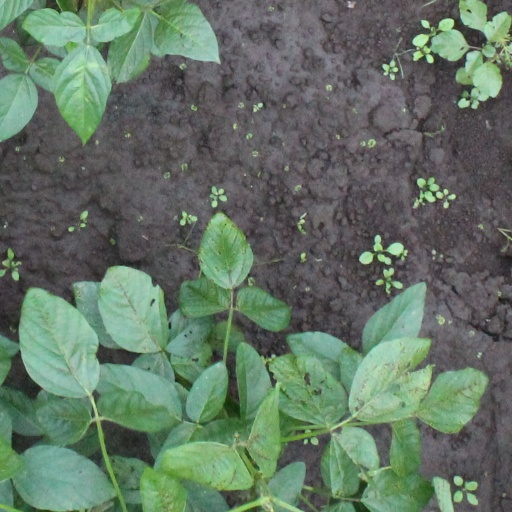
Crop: soybean